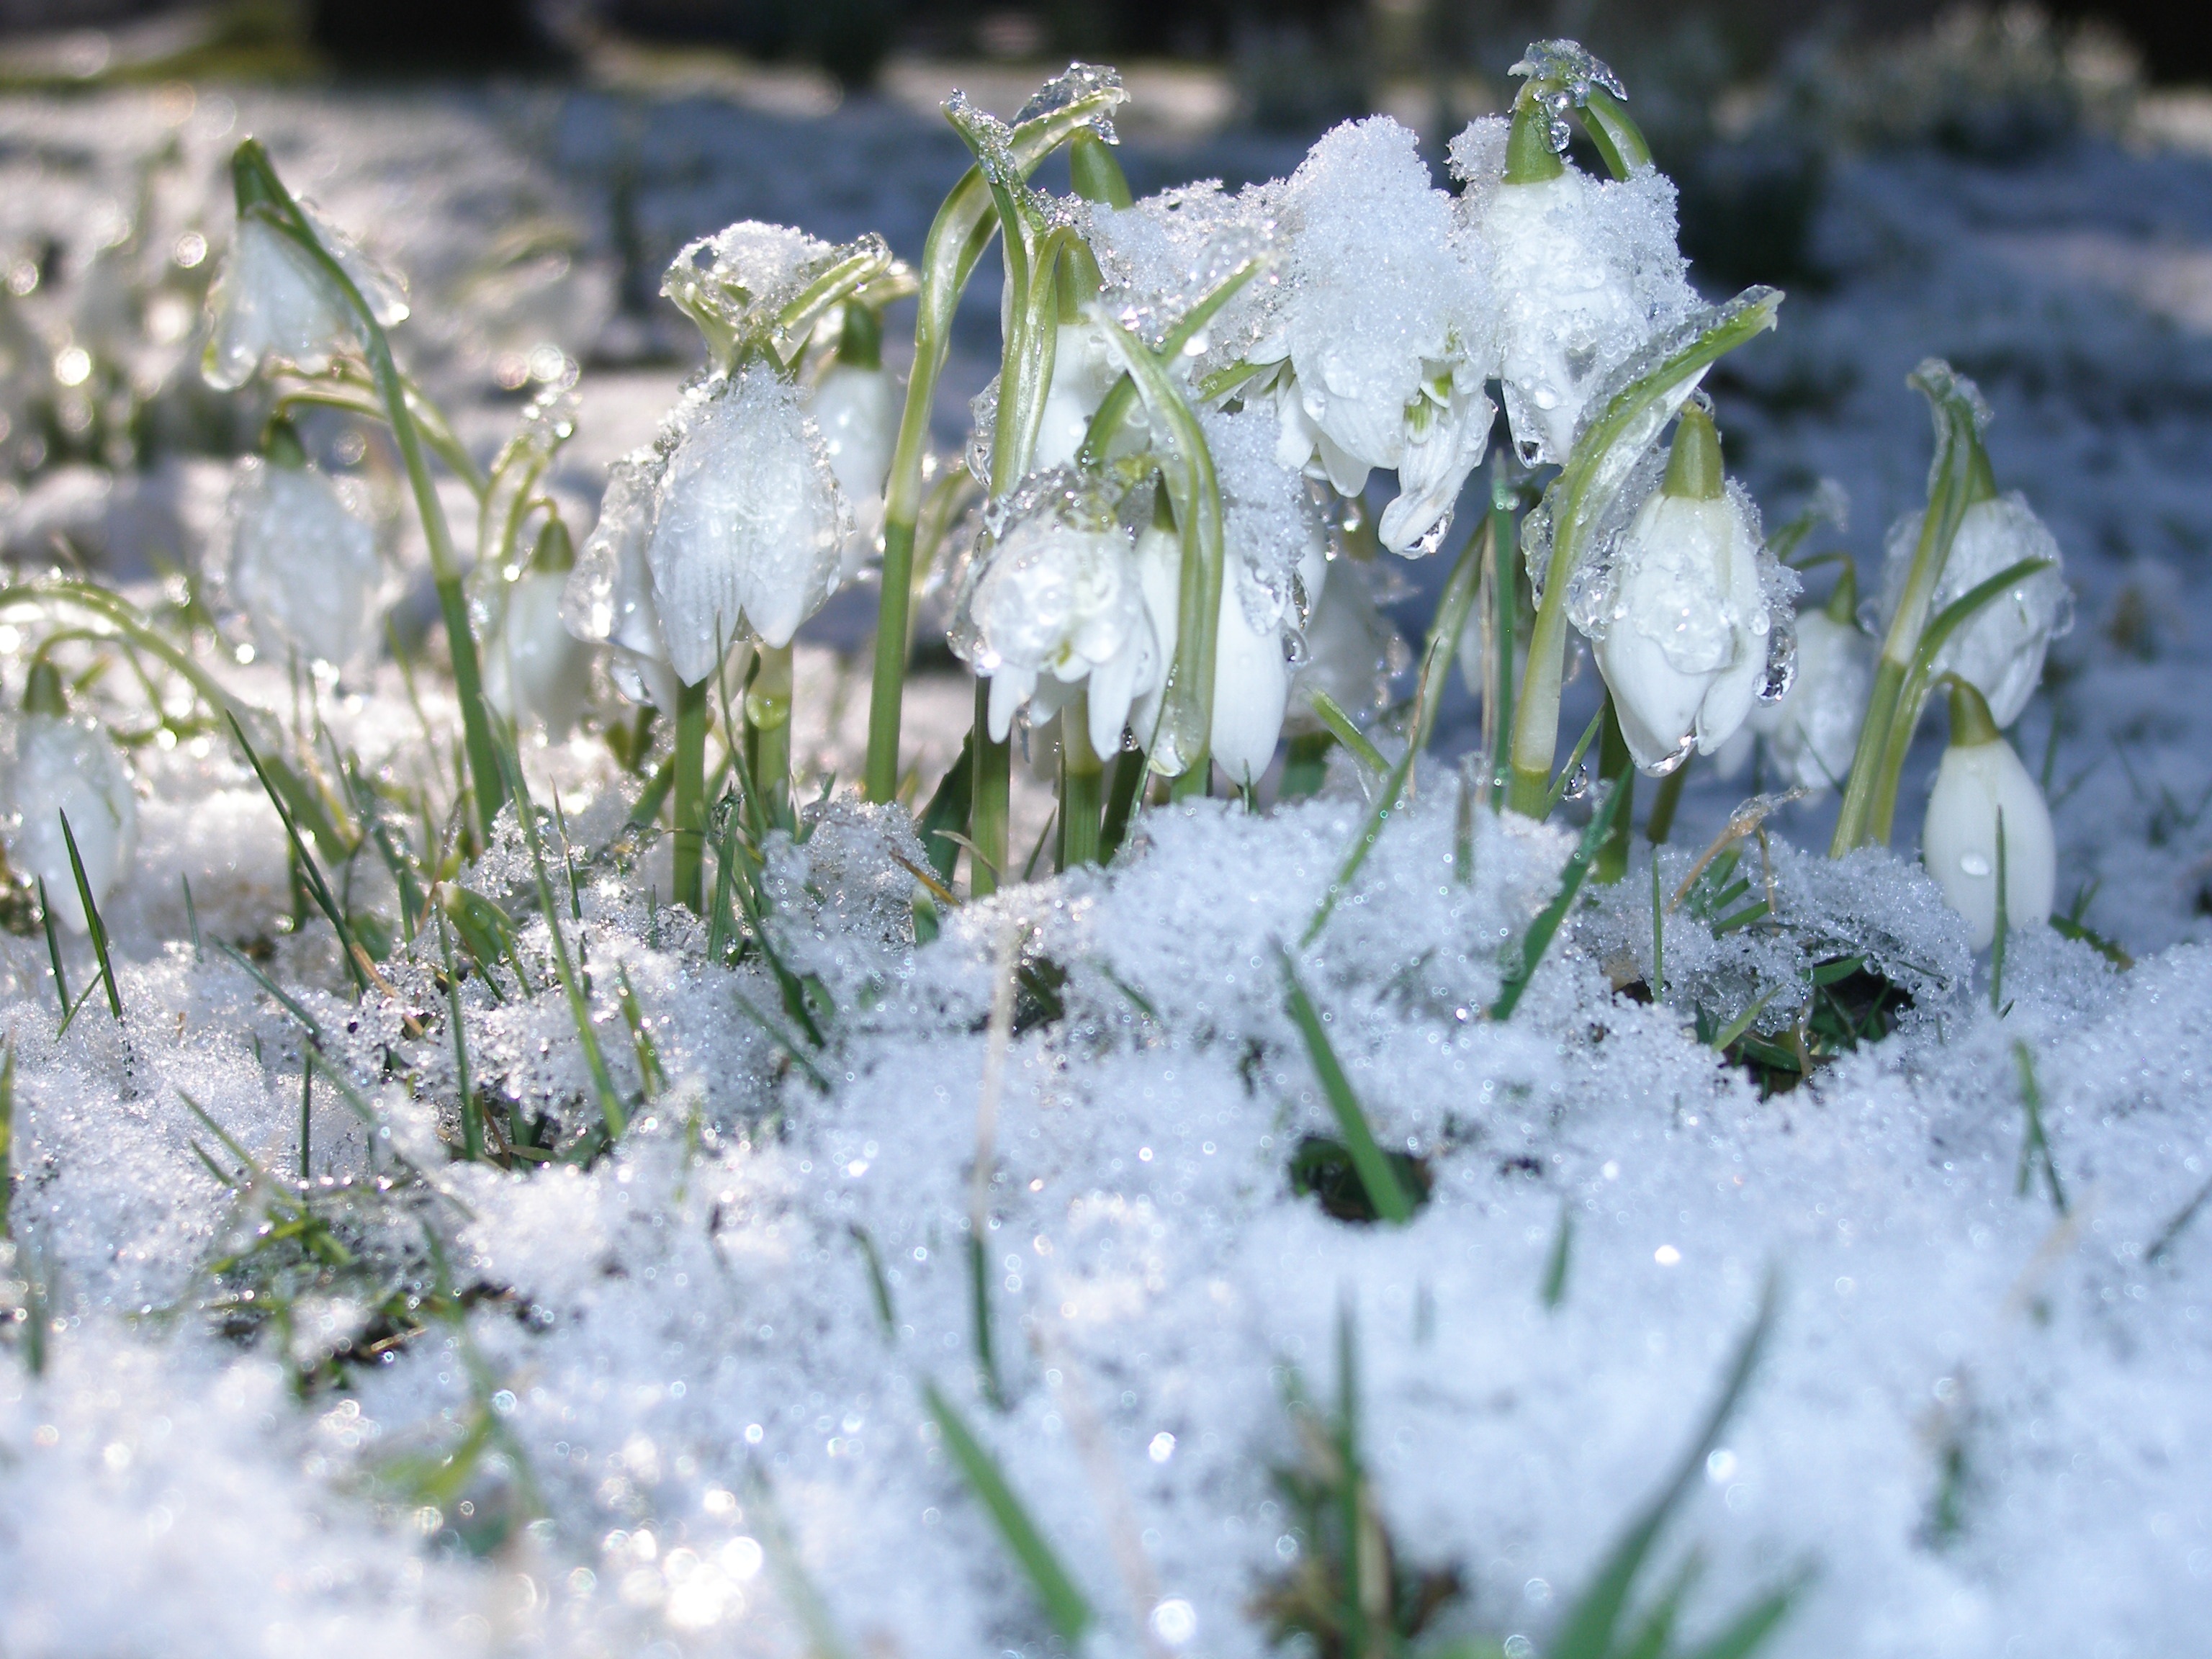
nature, branch, snow, winter, plant, leaf, flower, frost, ice, natural, weather, freeze, frozen, flora, season, wildflower, icy, thaw, melting, snowdrops, freezing, macro photography, land plant